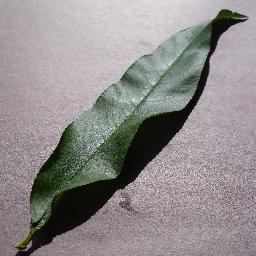
Label: Peach___healthy